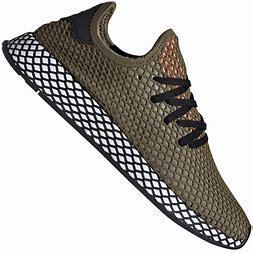
Brand: Adidas
Model: Deerupt